Château de Cambiac

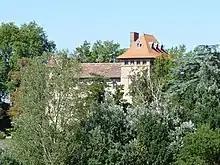
Cambiac castle, Haute-Garonne, France

The Château de Cambiac is a 15th-century castle in the "commune" of Cambiac in the Haute-Garonne "département" of France.